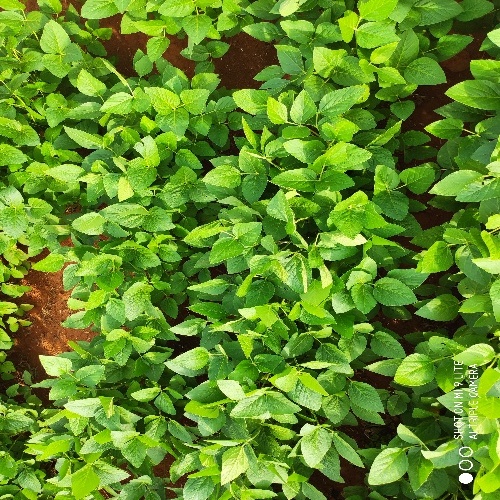
Label: Healthy